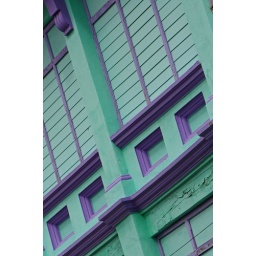
A green house in Penang - Malaysia